Uncompetitive inhibition

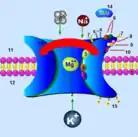

Uncompetitive inhibition can play roles in various other parts of the body as well. It is part of the mechanism by which "N"-methyl--aspartate glutamate receptors are inhibited in the brain, for example. Specifically, this type of inhibition impacts the granule cells that make up a layer of the cerebellum. These cells have the receptors mentioned, and their activity typically increases as ethanol is consumed. This often leads to withdrawal symptoms if ethanol is removed. Various uncompetitive blockers act as antagonists at the receptors and modify the process, with one example being the inhibitor memantine. In fact, in similar cases (involving over-expression of "N"-methyl--aspartate glutamate receptors, though not necessarily via ethanol), uncompetitive inhibition helps in nullifying the over-expression due to its particular properties. Since uncompetitive inhibitors block high concentrations of substrates very efficiently, their traits alongside the innate characteristics of the receptors themselves lead to very effective blocking of "N"-methyl--aspartate glutamate channels when they are excessively open due to massive amounts of agonists.